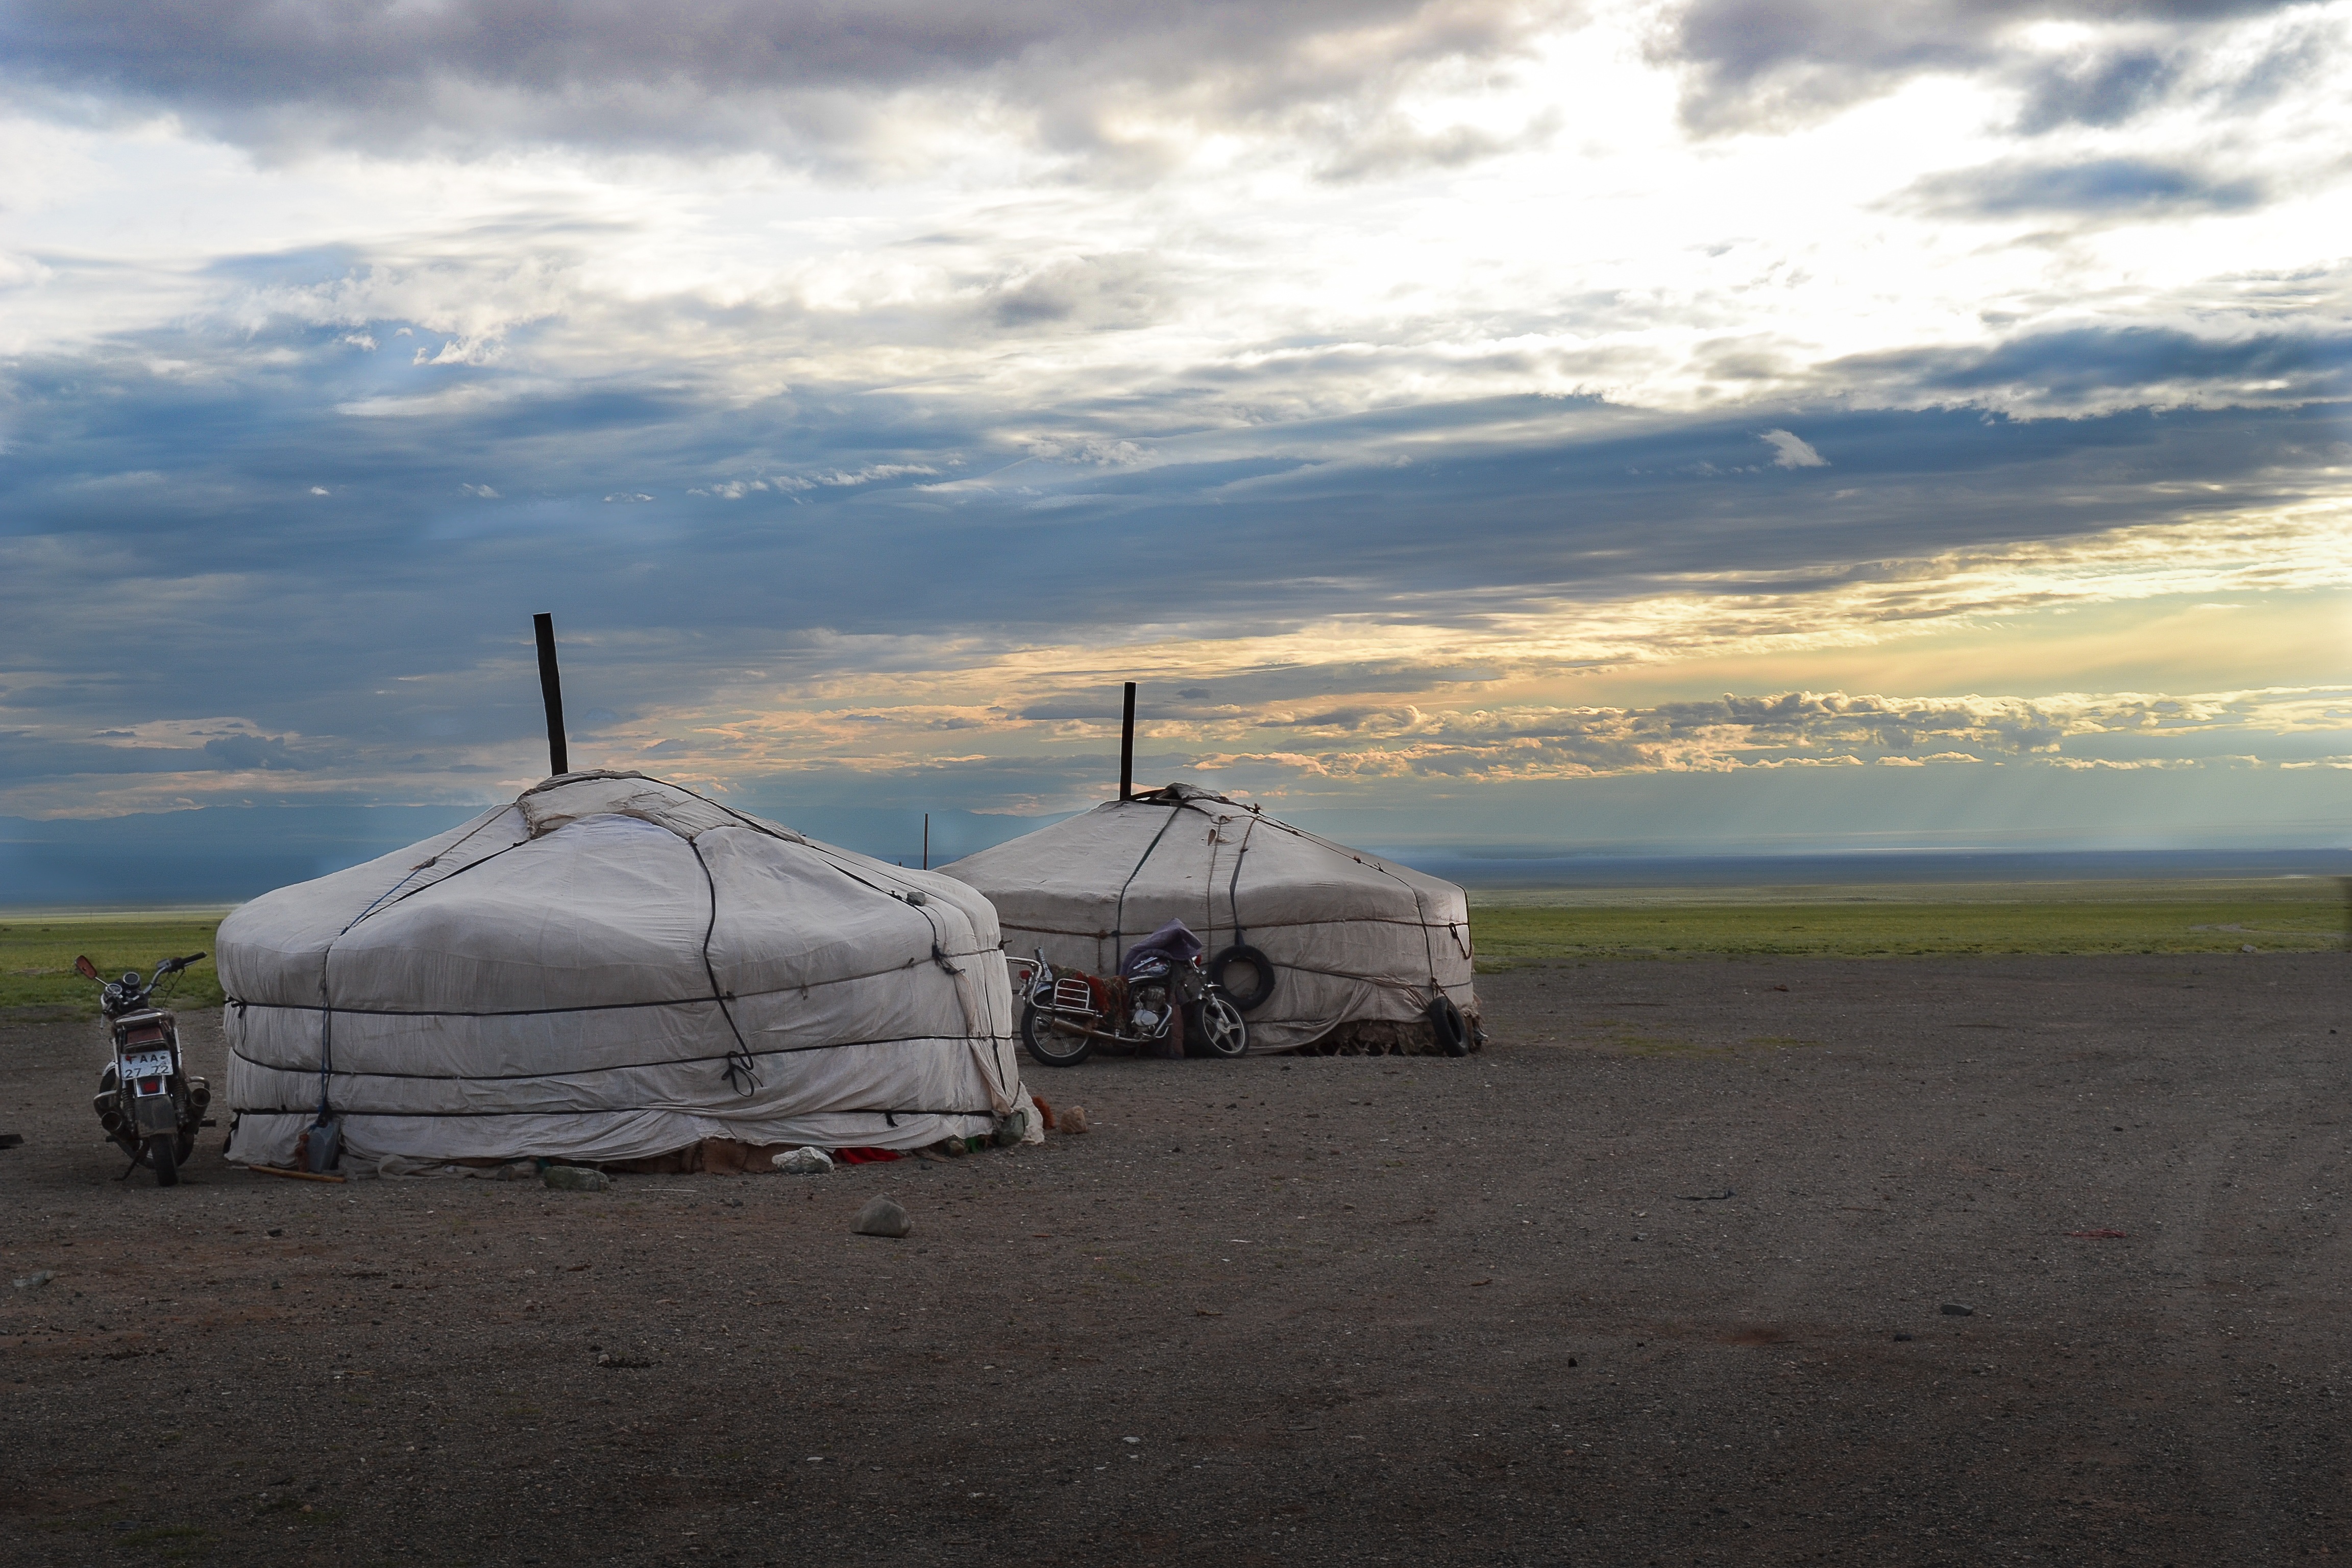
sea, coast, field, farm, wind, vehicle, aviation, flight, mongolia, nomads, steppe, rural area, altai, yurts, atmosphere of earth